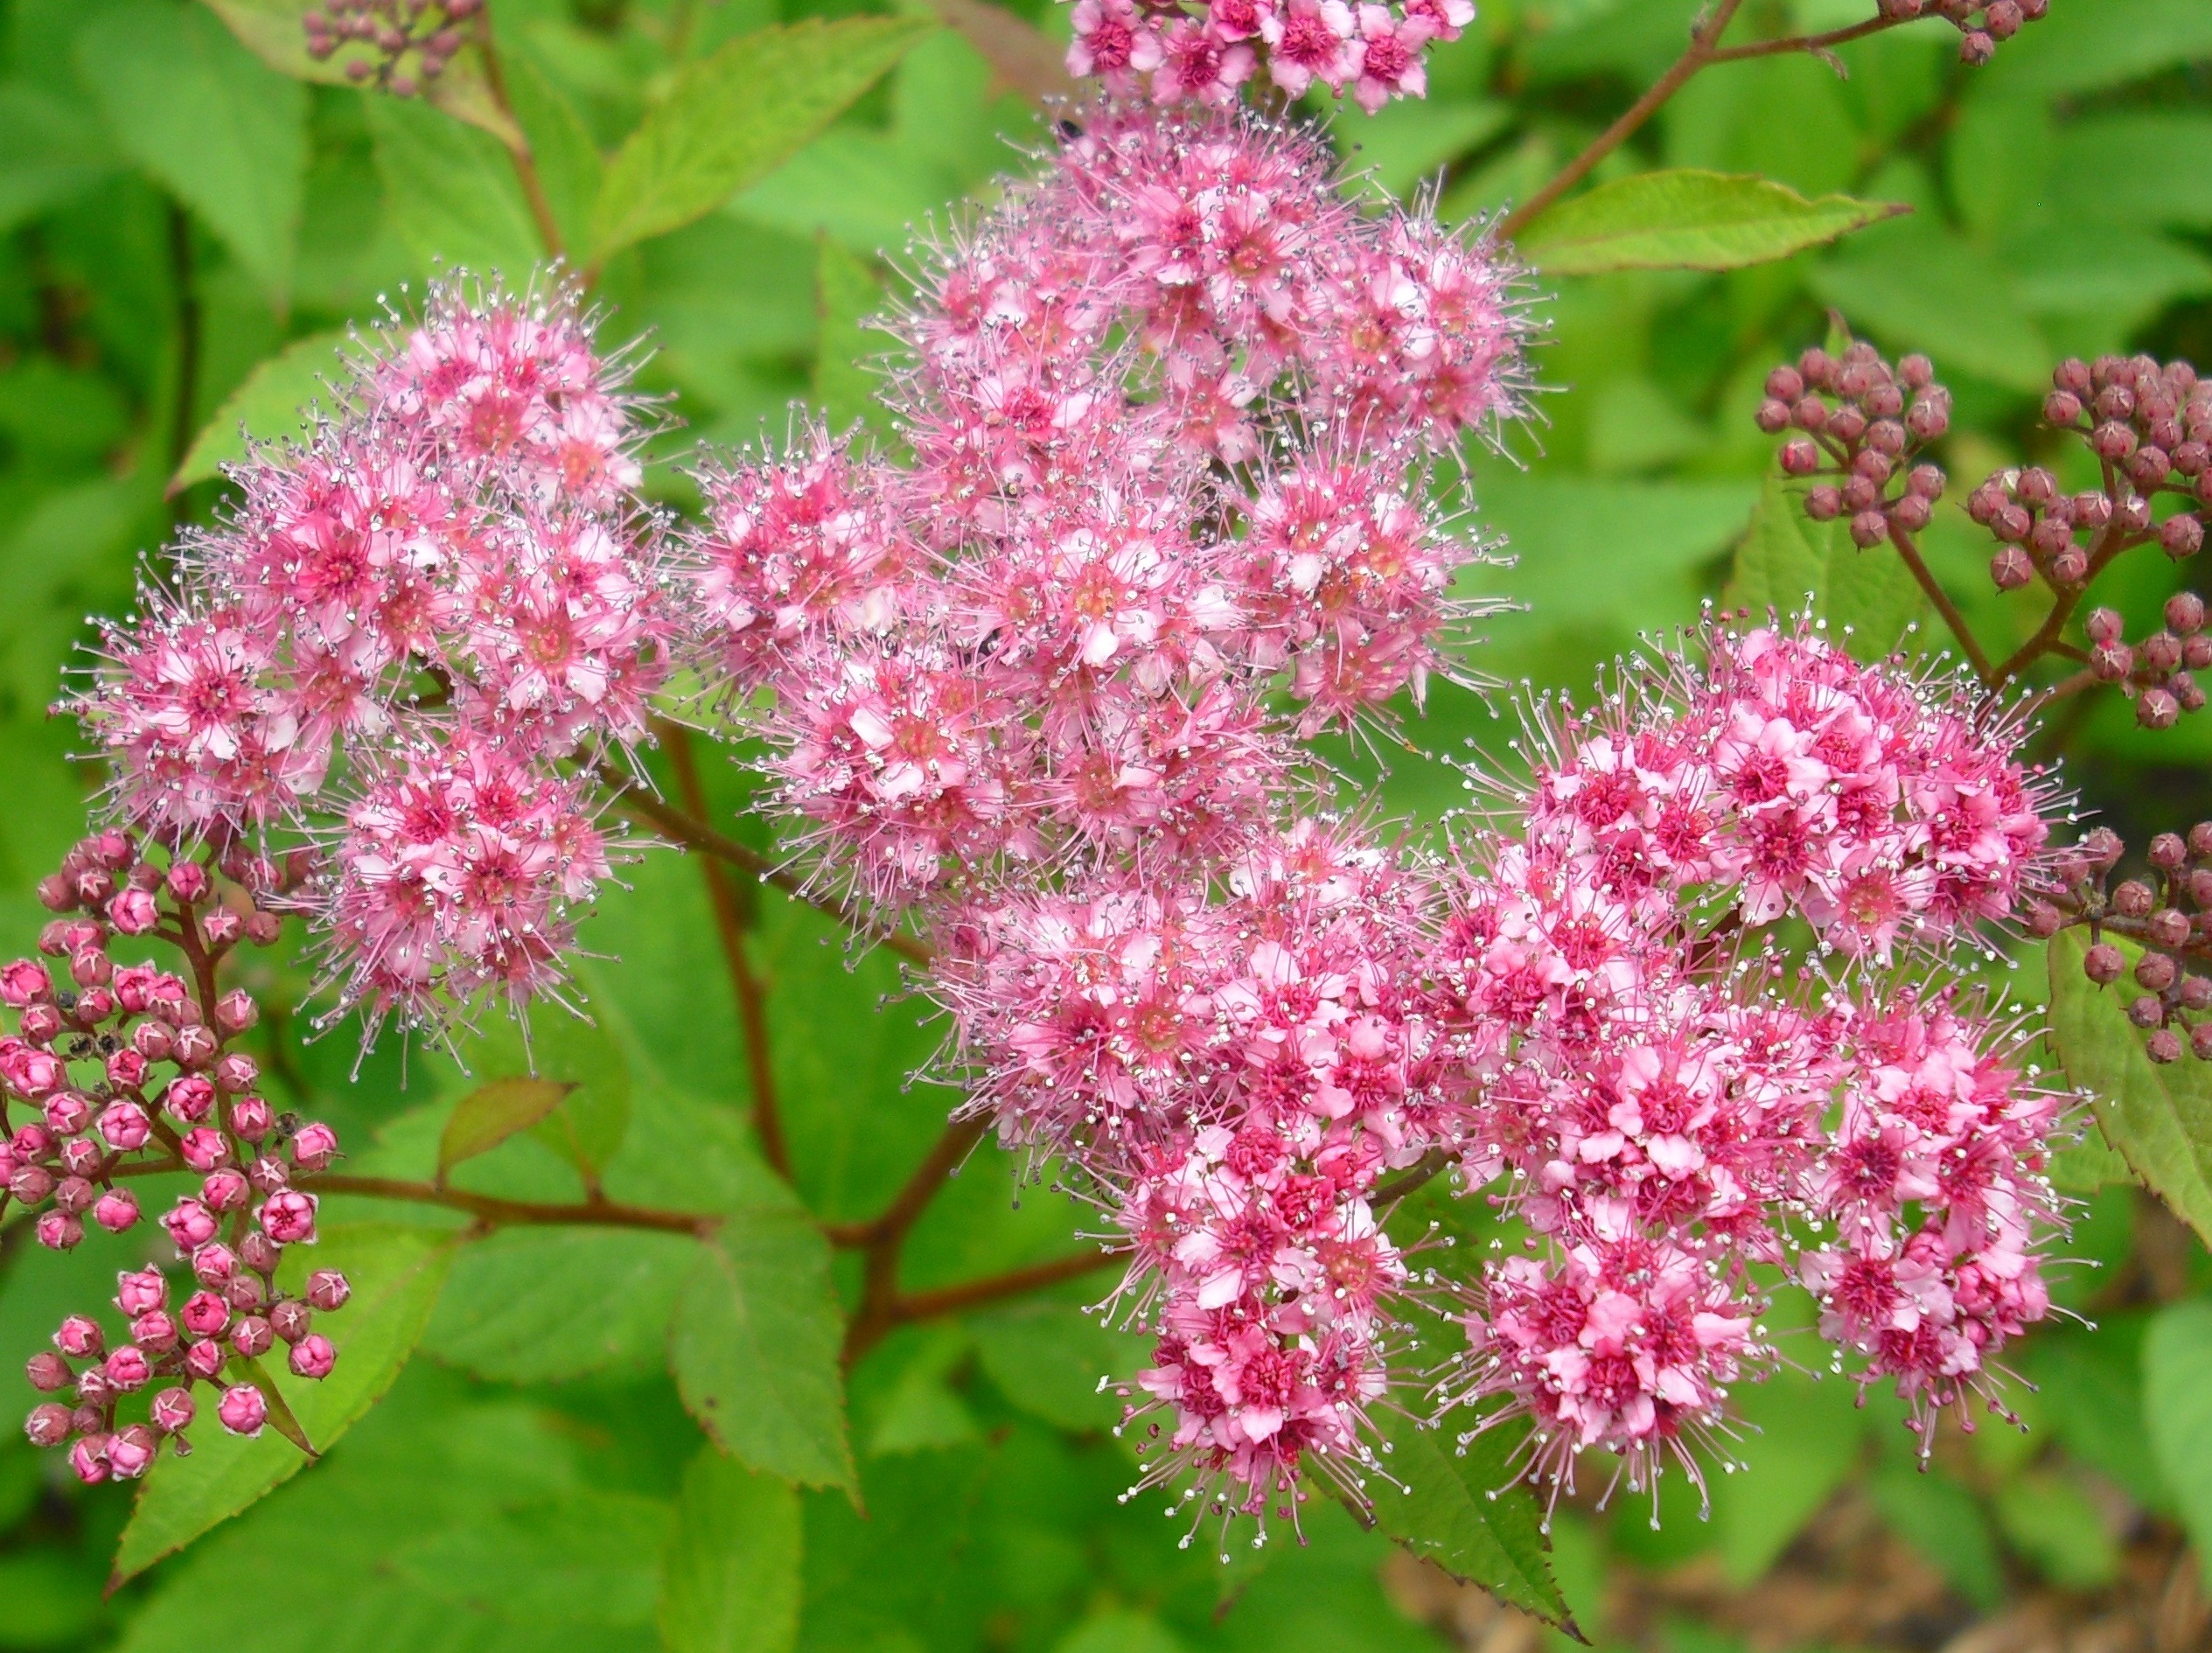
blossom, plant, meadow, flower, summer, herb, pink, flora, wildflower, flowers, shrub, meadowsweet, summer meadow, flowering plant, grassland plants, annual plant, land plant